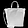
Label: Bag